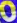
Number: 0